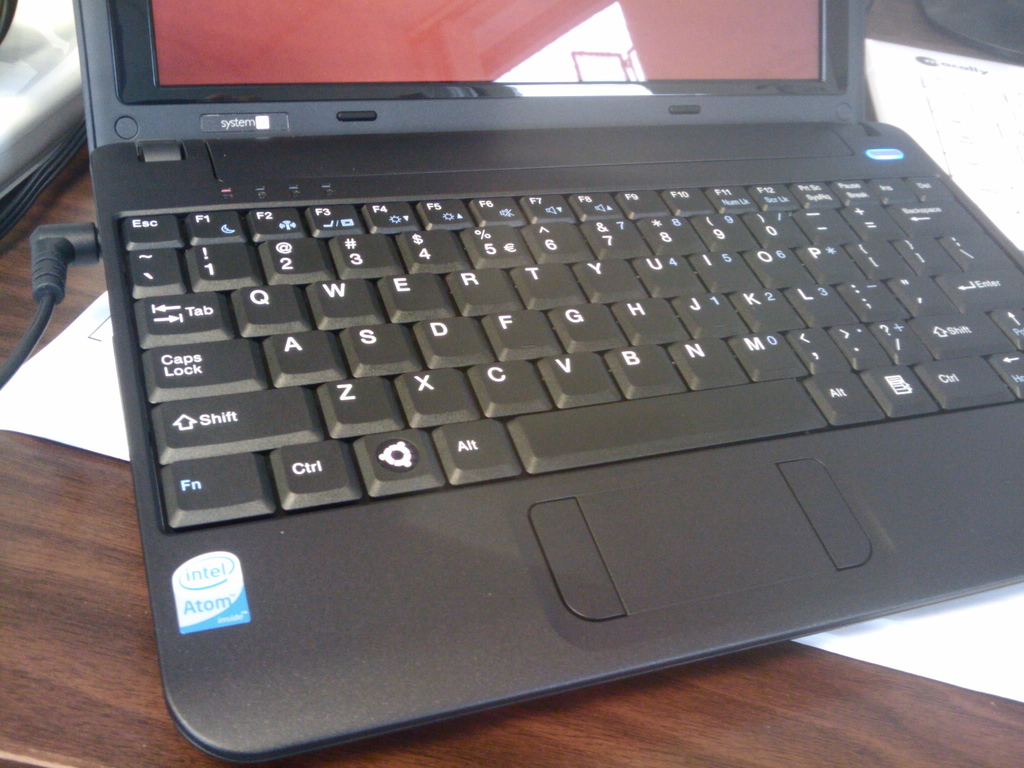
Label: others